Mark Eaton

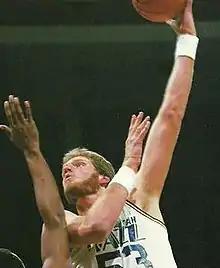
Eaton with the Utah Jazz

Mark Edward Eaton (January 24, 1957 – May 28, 2021) was an American professional basketball player who spent his entire career (1982–1993) with the Utah Jazz of the National Basketball Association (NBA). Named an NBA All-Star in 1989, he was twice voted the NBA Defensive Player of the Year (1985, 1989) and was a five-time member of the NBA All-Defensive Team. The Eaton became one of the best defensive centers in NBA history. He led the league in blocks four times and holds the NBA single-season records for blocks (456) and blocked shots per game average (5.6), as well as career blocked shots per game (3.5). His 53 was retired by the Jazz.